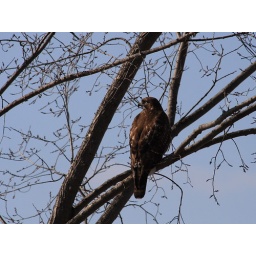
Looking for some help IDing this guy. The photo was taken in a tree near a lake in Vermont USA.